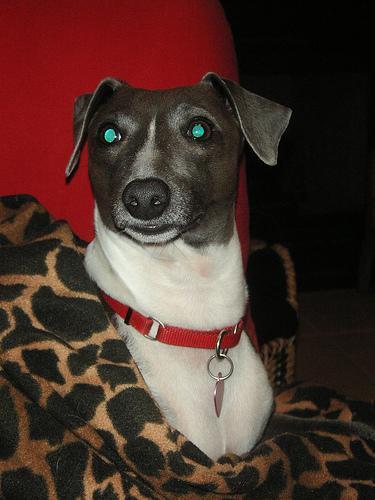
Italian_greyhound